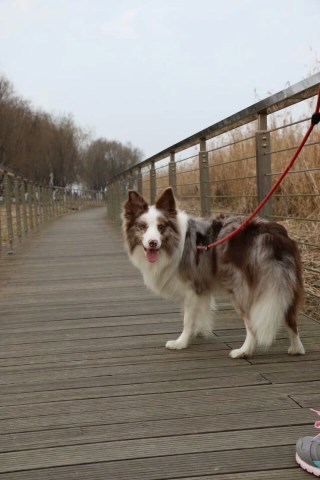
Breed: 2594-n000109-Border_collie